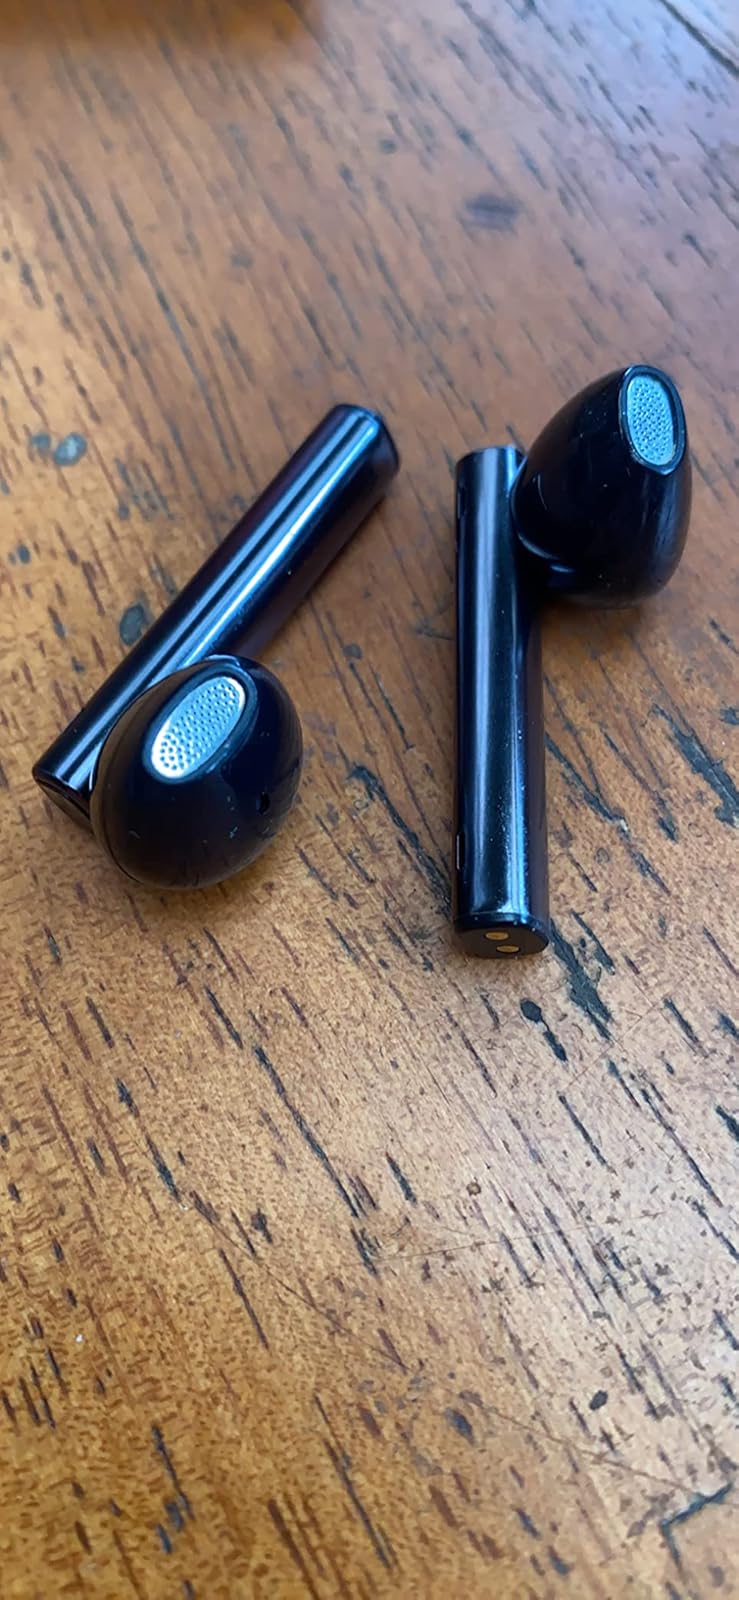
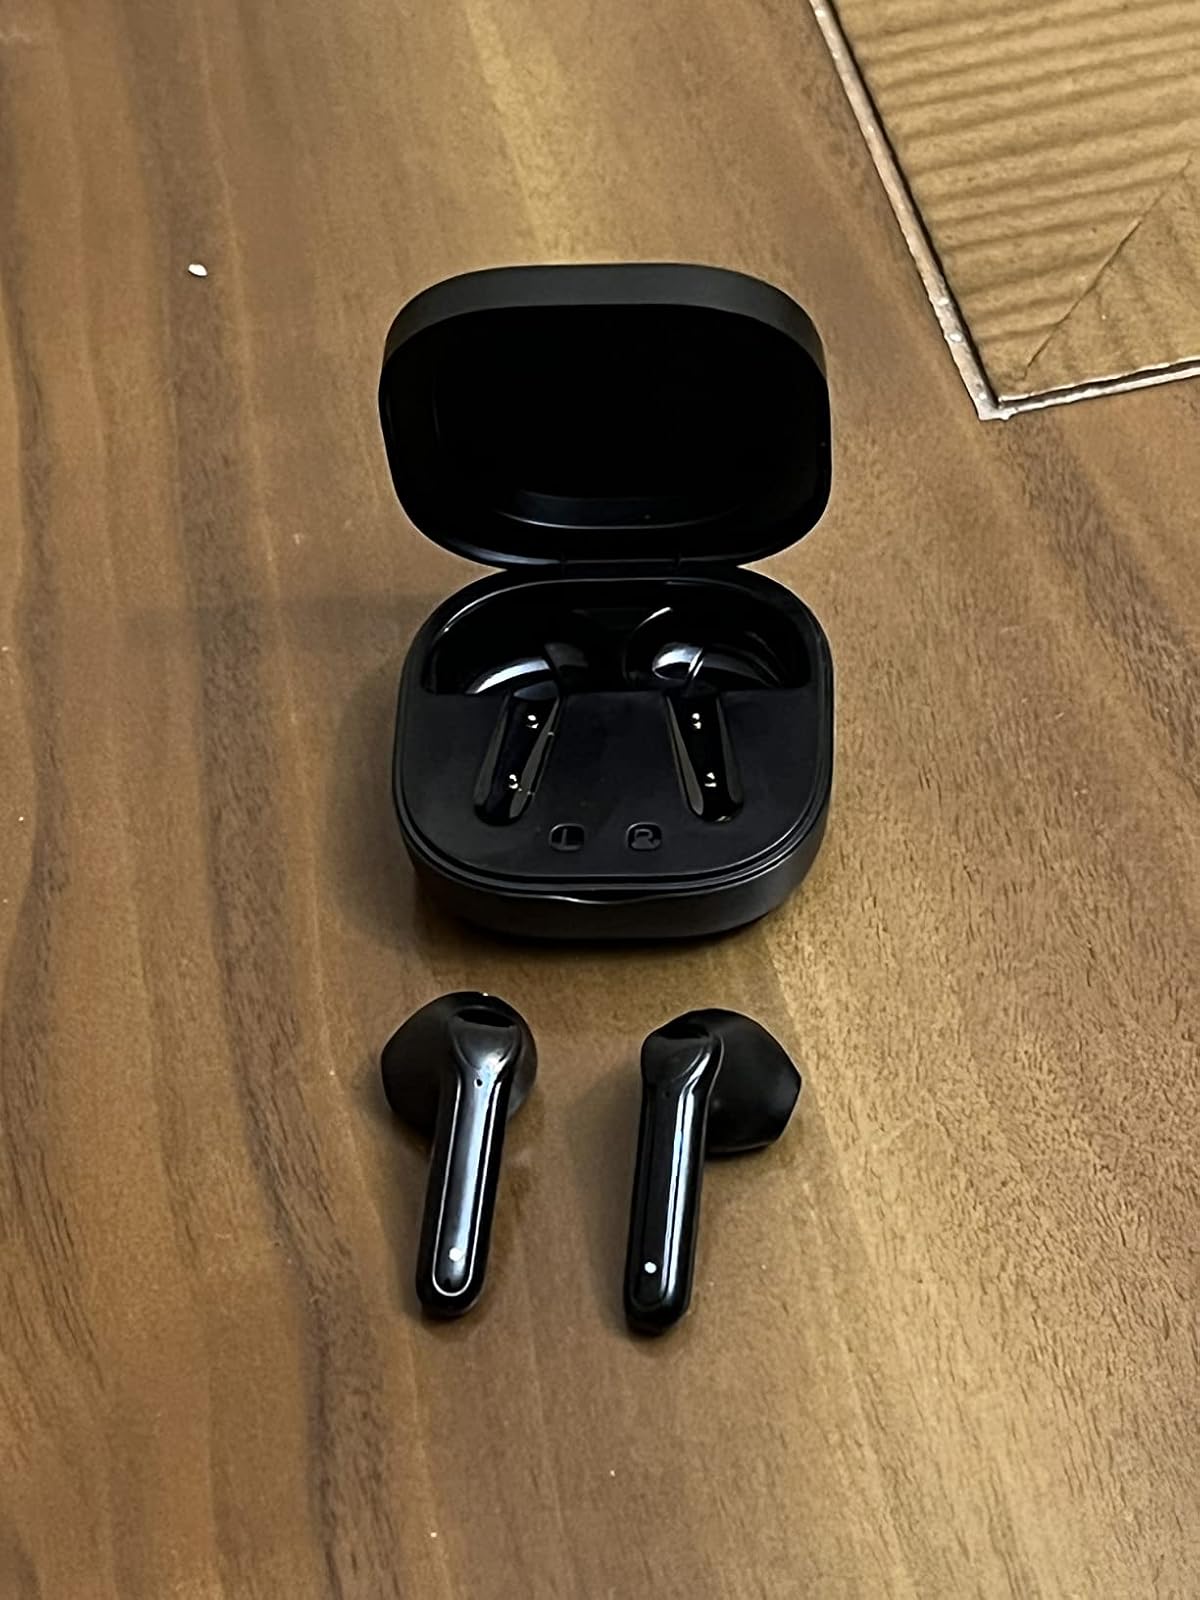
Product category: earbuds
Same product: no